Abel Rous Dottin

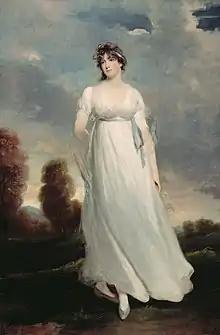
Dorothy Dottin, portrait by John Hoppner

Dottin became a cornet in the 2nd Life Guards in 1791, and was promoted to captain in 1794. In 1795, he was cited in the divorce case of William Townshend Mullins and his second wife, Frances.